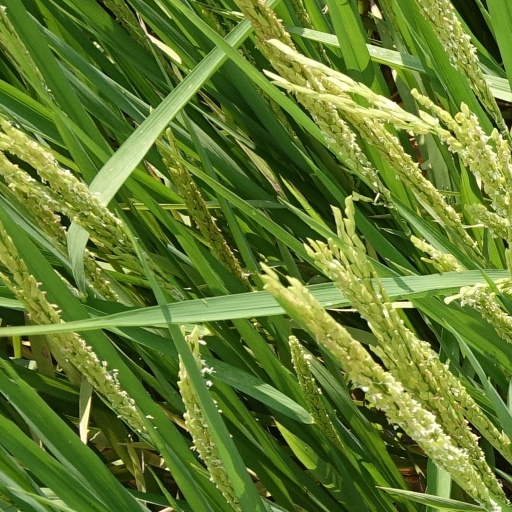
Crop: rice